Blagoy Georgiev

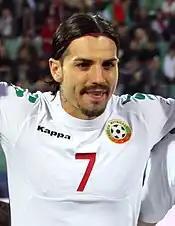
Georgiev with Bulgaria in 2011

A Bulgaria international, Georgiev was also previously a member of the country's under-21 team. He has been capped 50 times and scored 5 goals for Bulgaria. On 11 October 2011, he announced his retirement from Bulgarian national team. In September 2012, it was revealed that Georgiev was considering returning to the national team.